Answer in natural language. Considering the relative positions, is pedestal sink with a wide basin above or below blue framed coastal marine wall decor? Choose between the following options: above or below
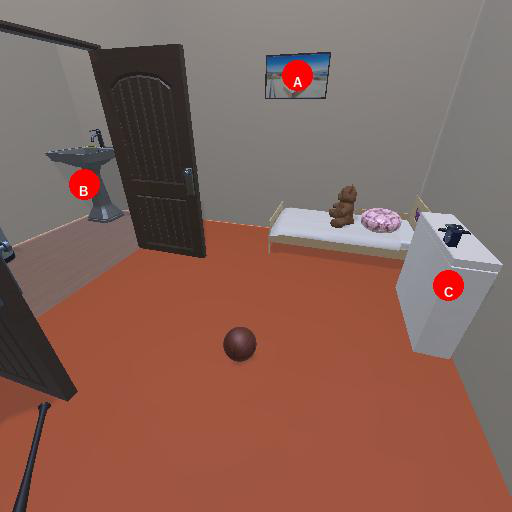
<answer>above</answer>